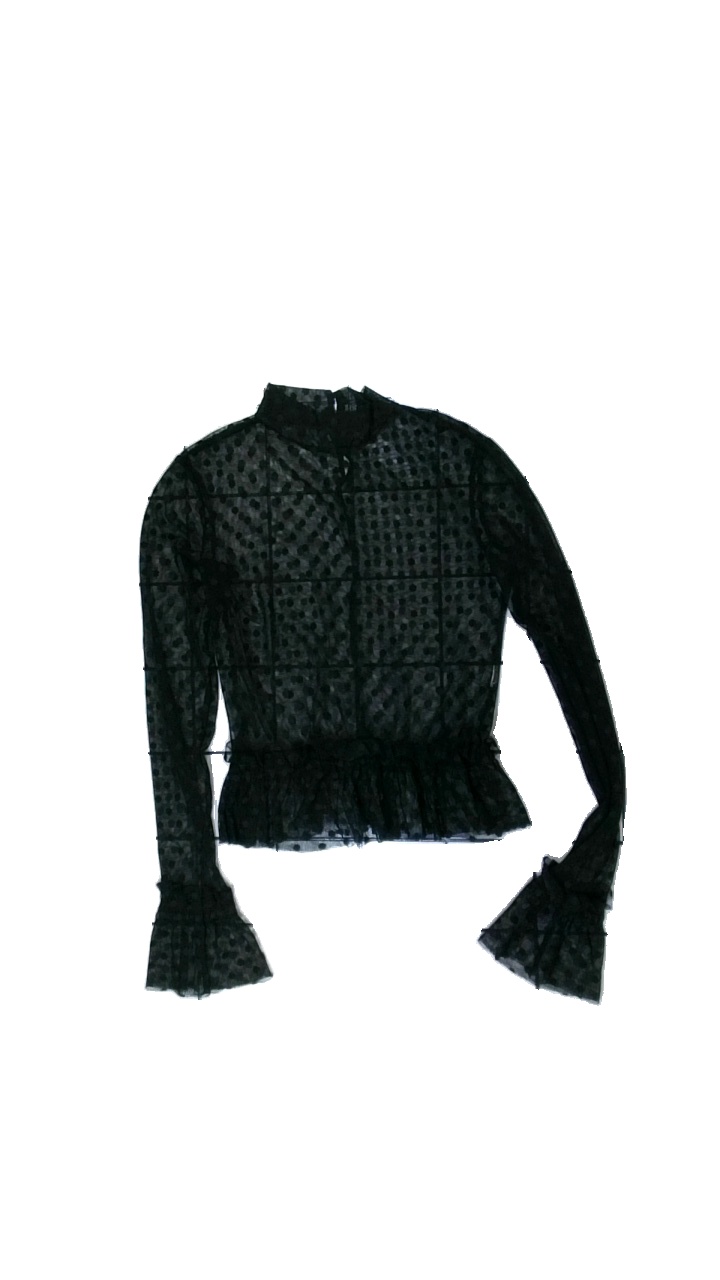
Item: Top (Ladies)
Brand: Zara
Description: svart transparant långärmad tröja med prickar på. volanger längst ner på armarna och botten av tröjan
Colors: Black
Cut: Regular, Turtle neck
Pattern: Transparent
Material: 100% polyester
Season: All
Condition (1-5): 5
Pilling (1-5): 5
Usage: Reuse
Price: <50